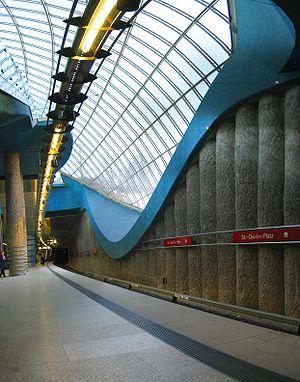
Le métro de Munich constitue avec la S-Bahn le cœur du réseau de transports en commun de la capitale de la Bavière. Le métro de Munich a été ouvert en 1971, à l'occasion des Jeux olympiques d'été de 1972 et s'étend sur 100 km avec un ratio de stations par habitants très haut. La densité de son équipement en escaliers roulants et en ascenseurs ainsi que la qualité des correspondances assurées font du métro de Munich l'un des plus conviviaux d'Europe.